File manager

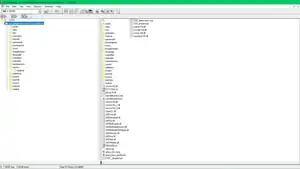
File Manager in Windows 10, displaying the contents of partition X:

Orthodox file managers (sometimes abbreviated to "OFM") or command-based file managers are text-menu based file managers that commonly have three windows (two panels and one command line window). Orthodox file managers are one of the longest running families of file managers, preceding graphical user interface-based types. Developers create applications that duplicate and extend the manager that was introduced by PathMinder and John Socha's Norton Commander for DOS. The concept dates to the mid-1980s—PathMinder was released in 1984, and Norton Commander version 1.0 was released in 1986. Despite the age of this concept, file managers based on Norton Commander are actively developed, and dozens of implementations exist for DOS, Unix, and Microsoft Windows. Nikolai Bezroukov publishes his own set of criteria for an OFM standard (version 1.2 dated June 1997).